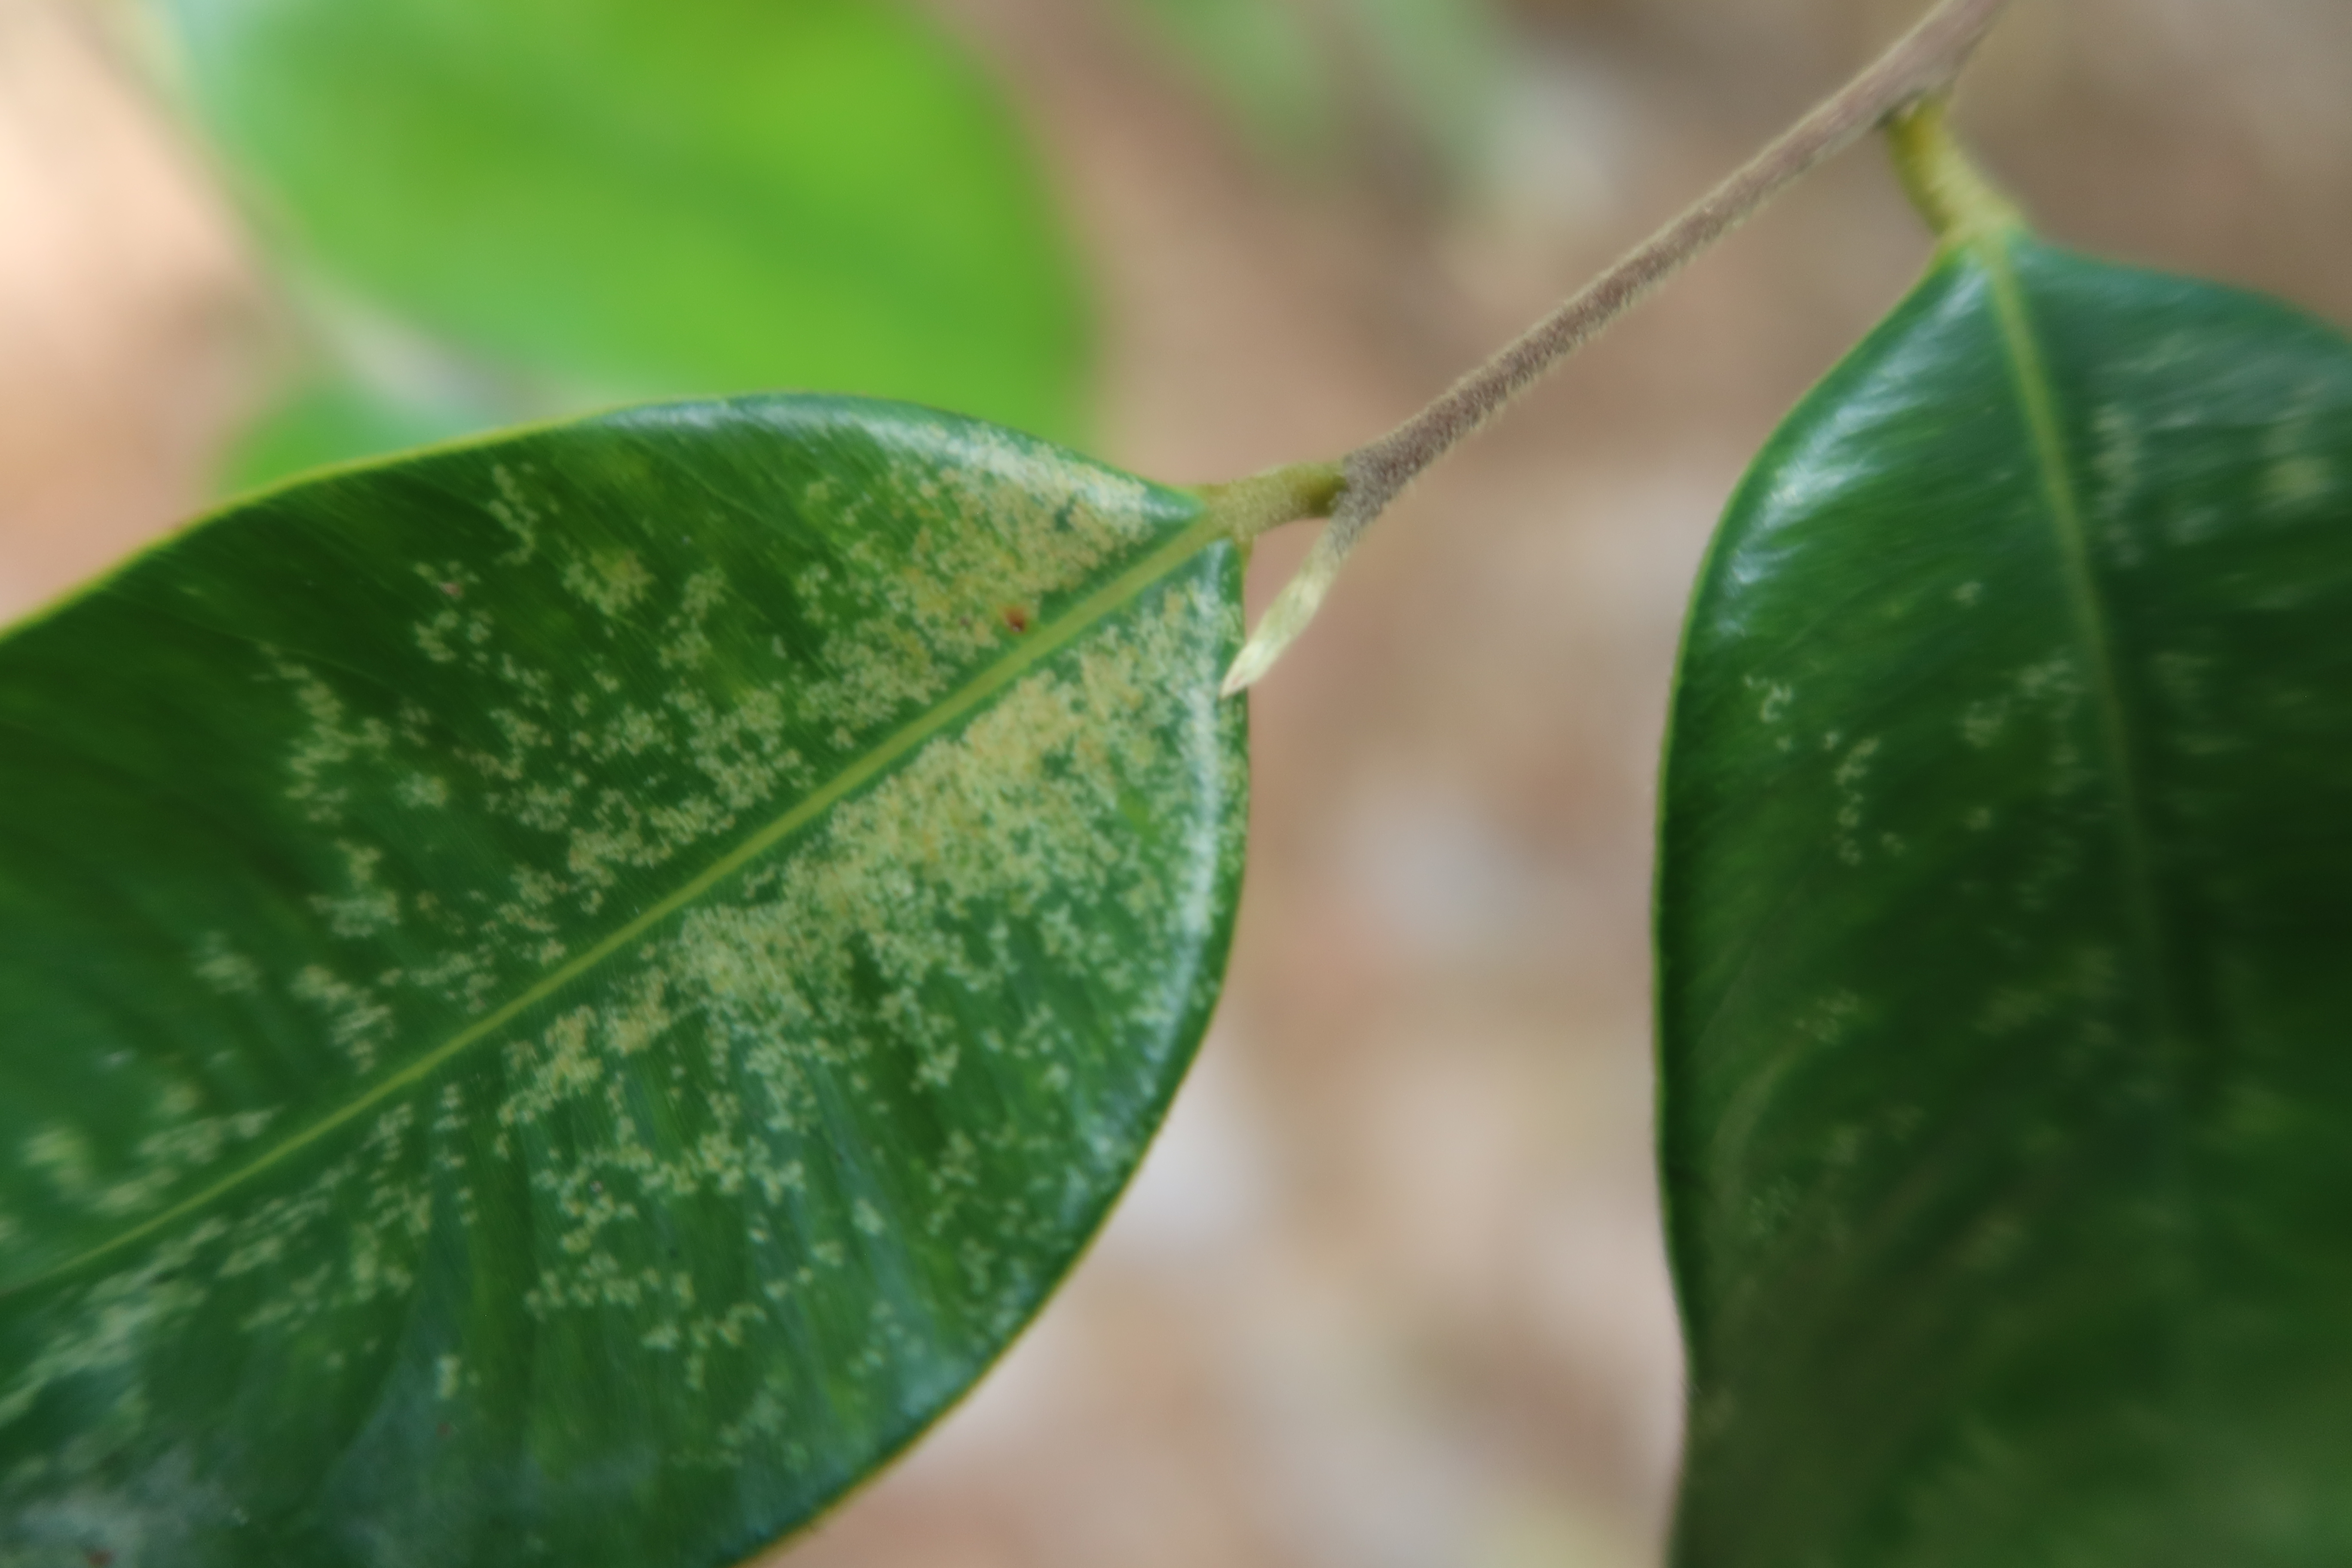
Label: Downy mildew